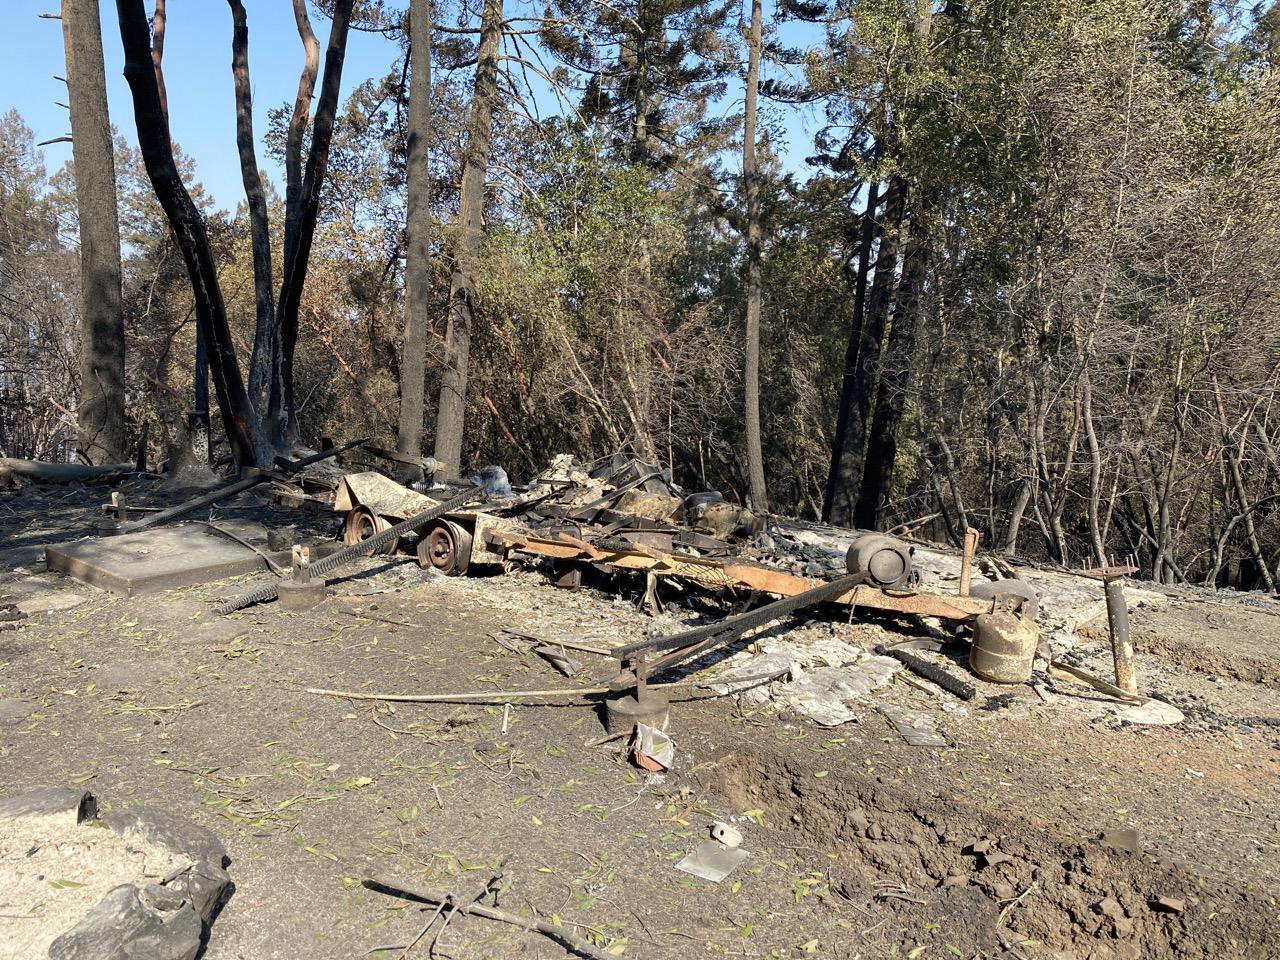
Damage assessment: destroyed